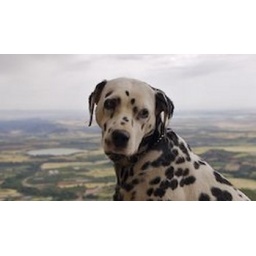
Cute Dalmation dog sitting on a wall at the Castillo de Loarre in the Pyrenees foothills, Huesca, Aragon, Spain, Europe.